Crispín Oben

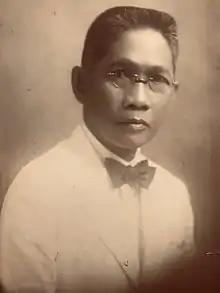
Photographic portrait of Crispin Oben from 1919

Crispín Oben y Ballesteros (January 7, 1876 – August 29, 1947) was a Filipino lawyer and politician born in Lumban, Laguna, Philippines.